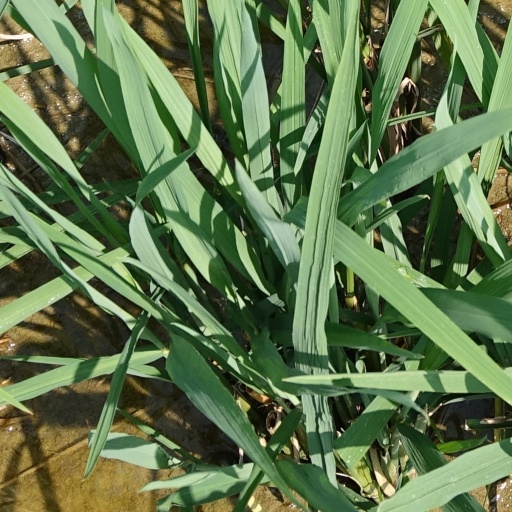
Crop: rice